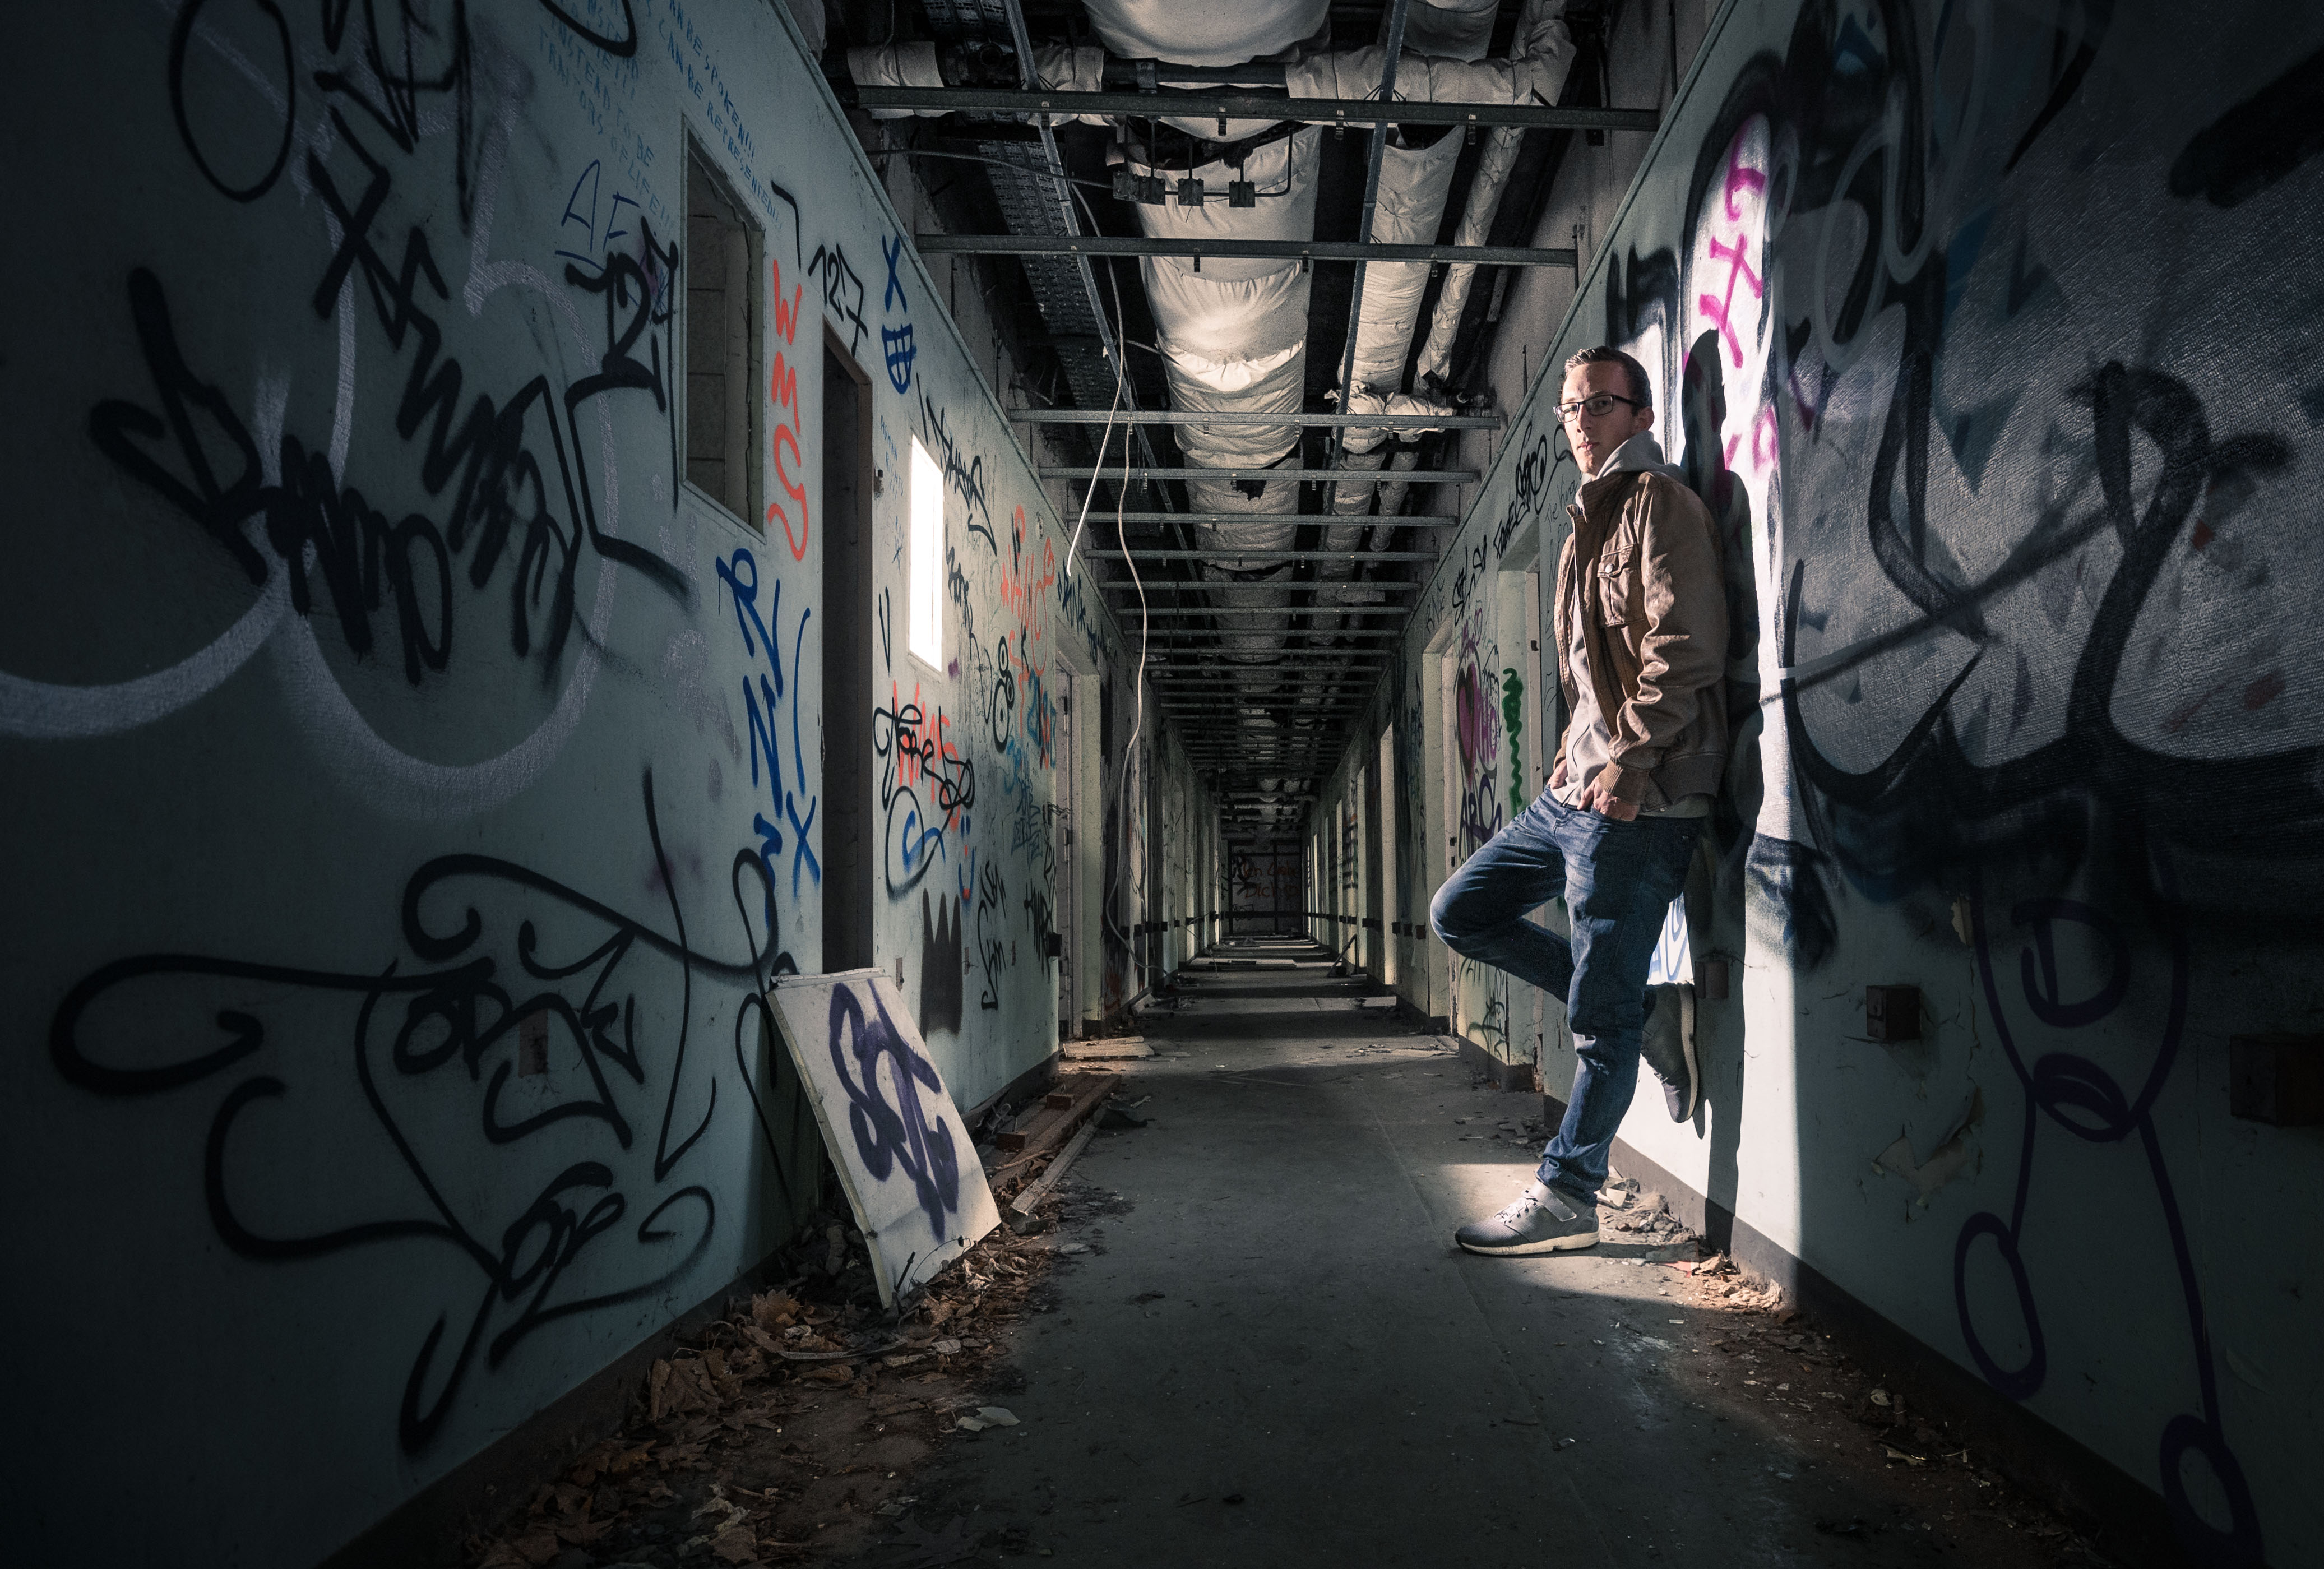
road, street, alley, darkness, graffiti, art, place, infrastructure, lost, snapshot, lostplace, krankenhaus, urban area